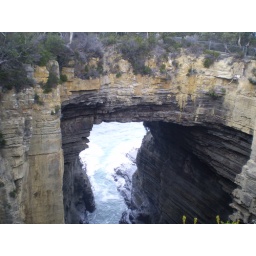
47 Tasman Arch - can see how big by size comparison to person near fence